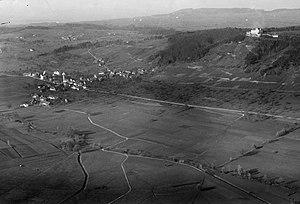
Stettfurt [ˈʃtetːfʊrt] est une commune suisse du canton de Thurgovie, située dans le district de Frauenfeld.